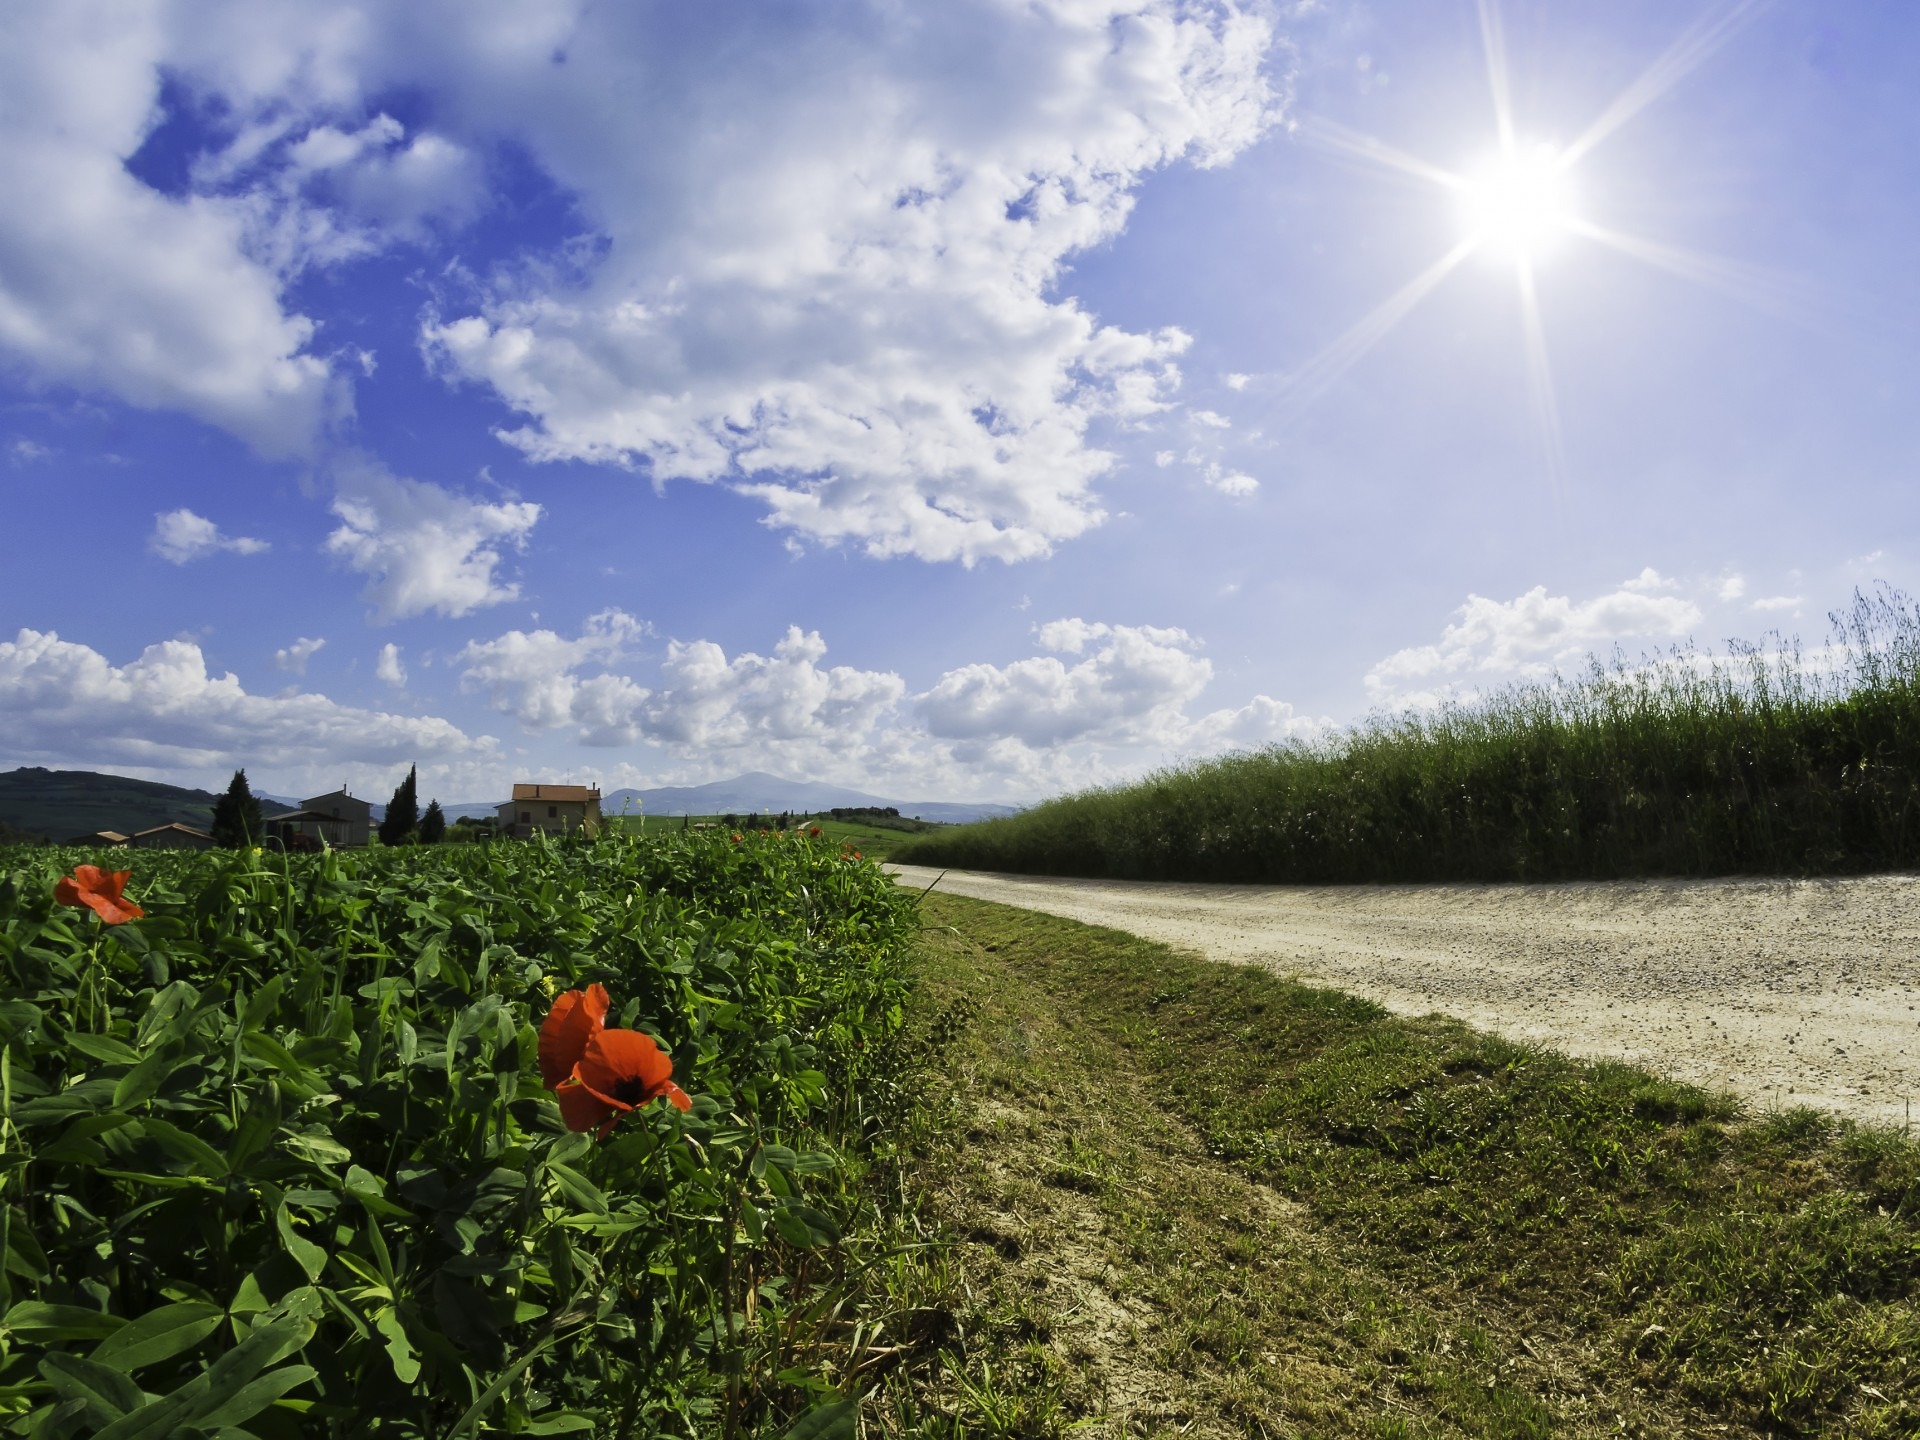
landscape, nature, grass, horizon, mountain, cloud, plant, sky, field, farm, lawn, meadow, prairie, sunlight, hill, flower, tuscany, agriculture, flowers, grassland, poppies, roads, rural area, tuscan landscape, grass family, val d 039 orcia